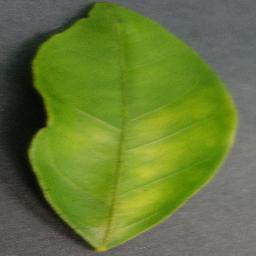
Label: Orange___Haunglongbing_(Citrus_greening)